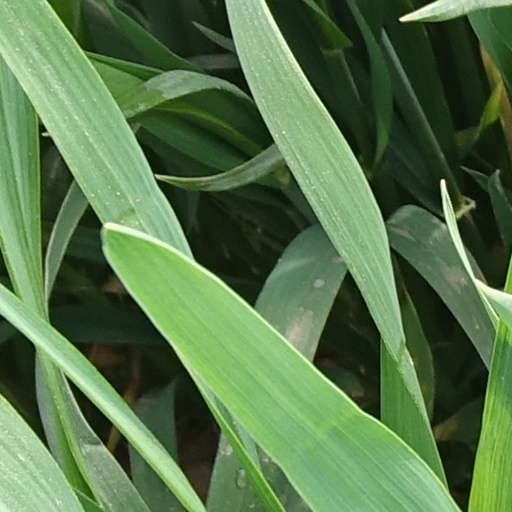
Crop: wheat